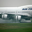
Label: airplane